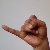
The image shows a hand gesture representing the letter 'J' in Indian Sign Language.